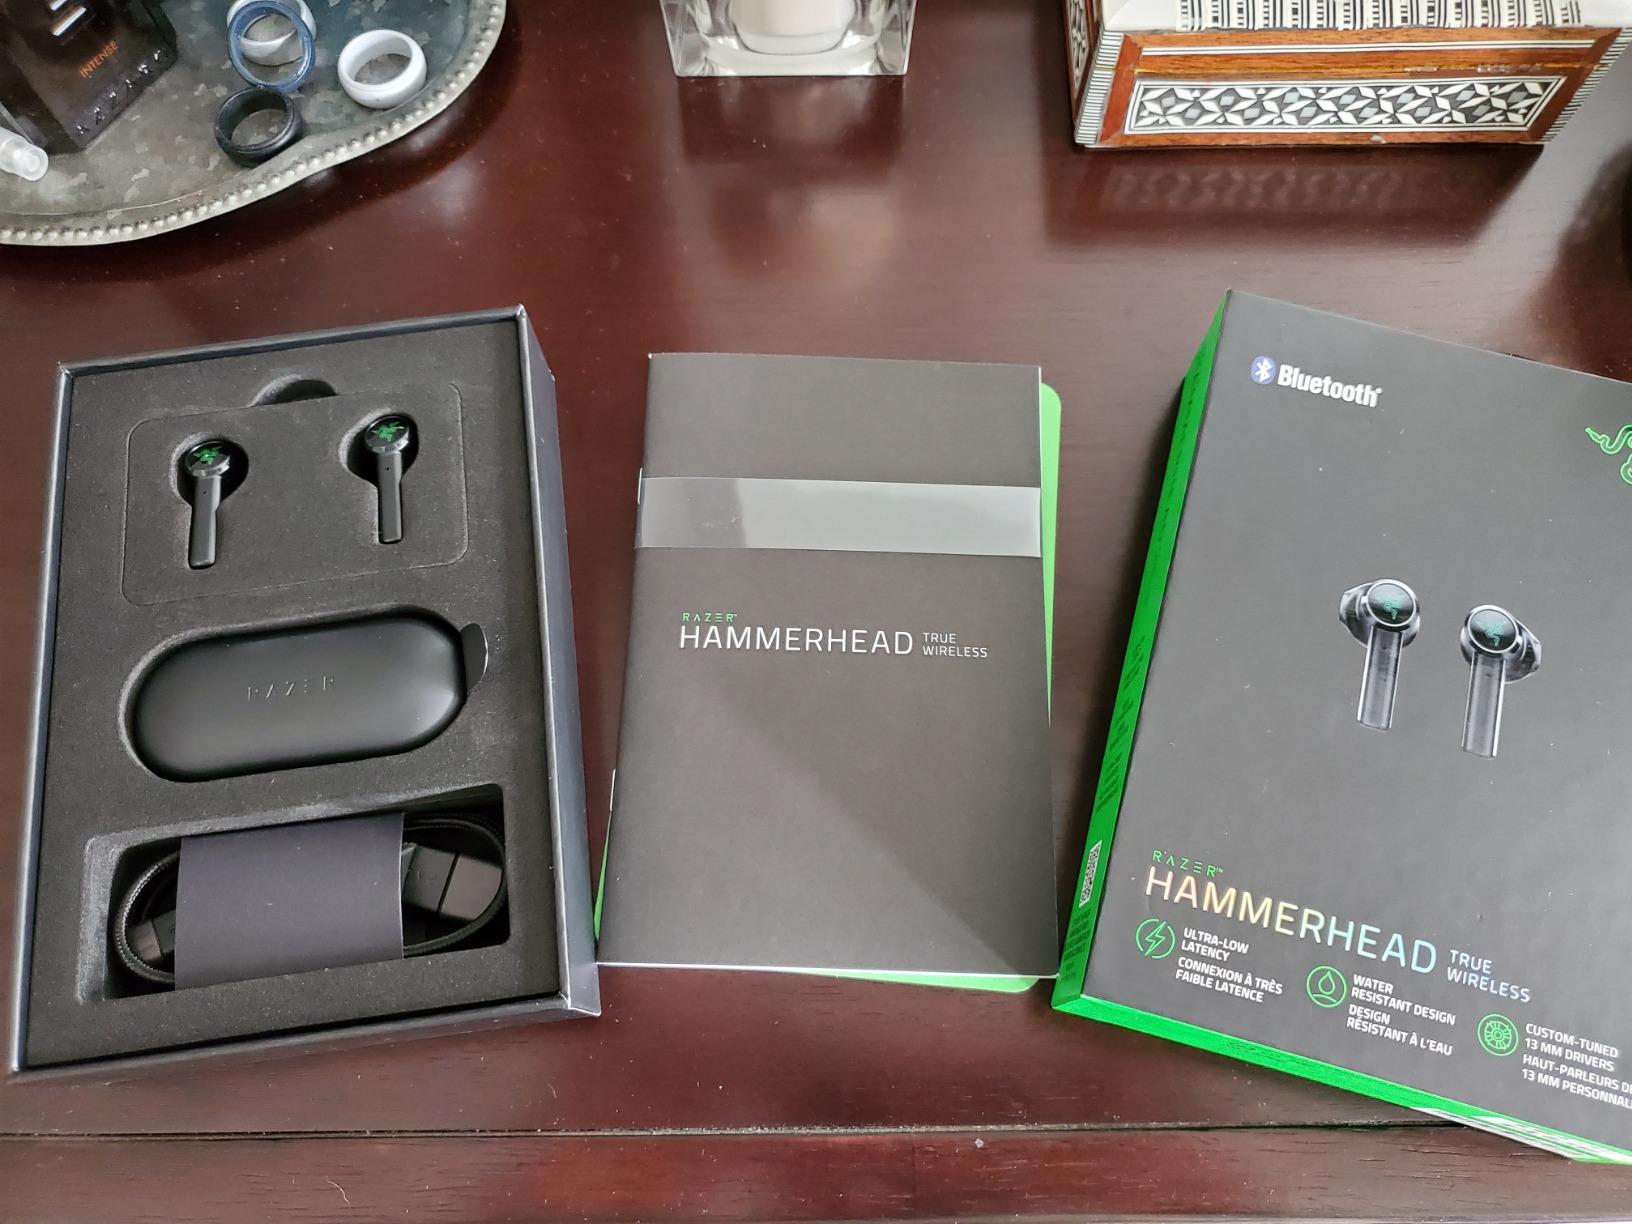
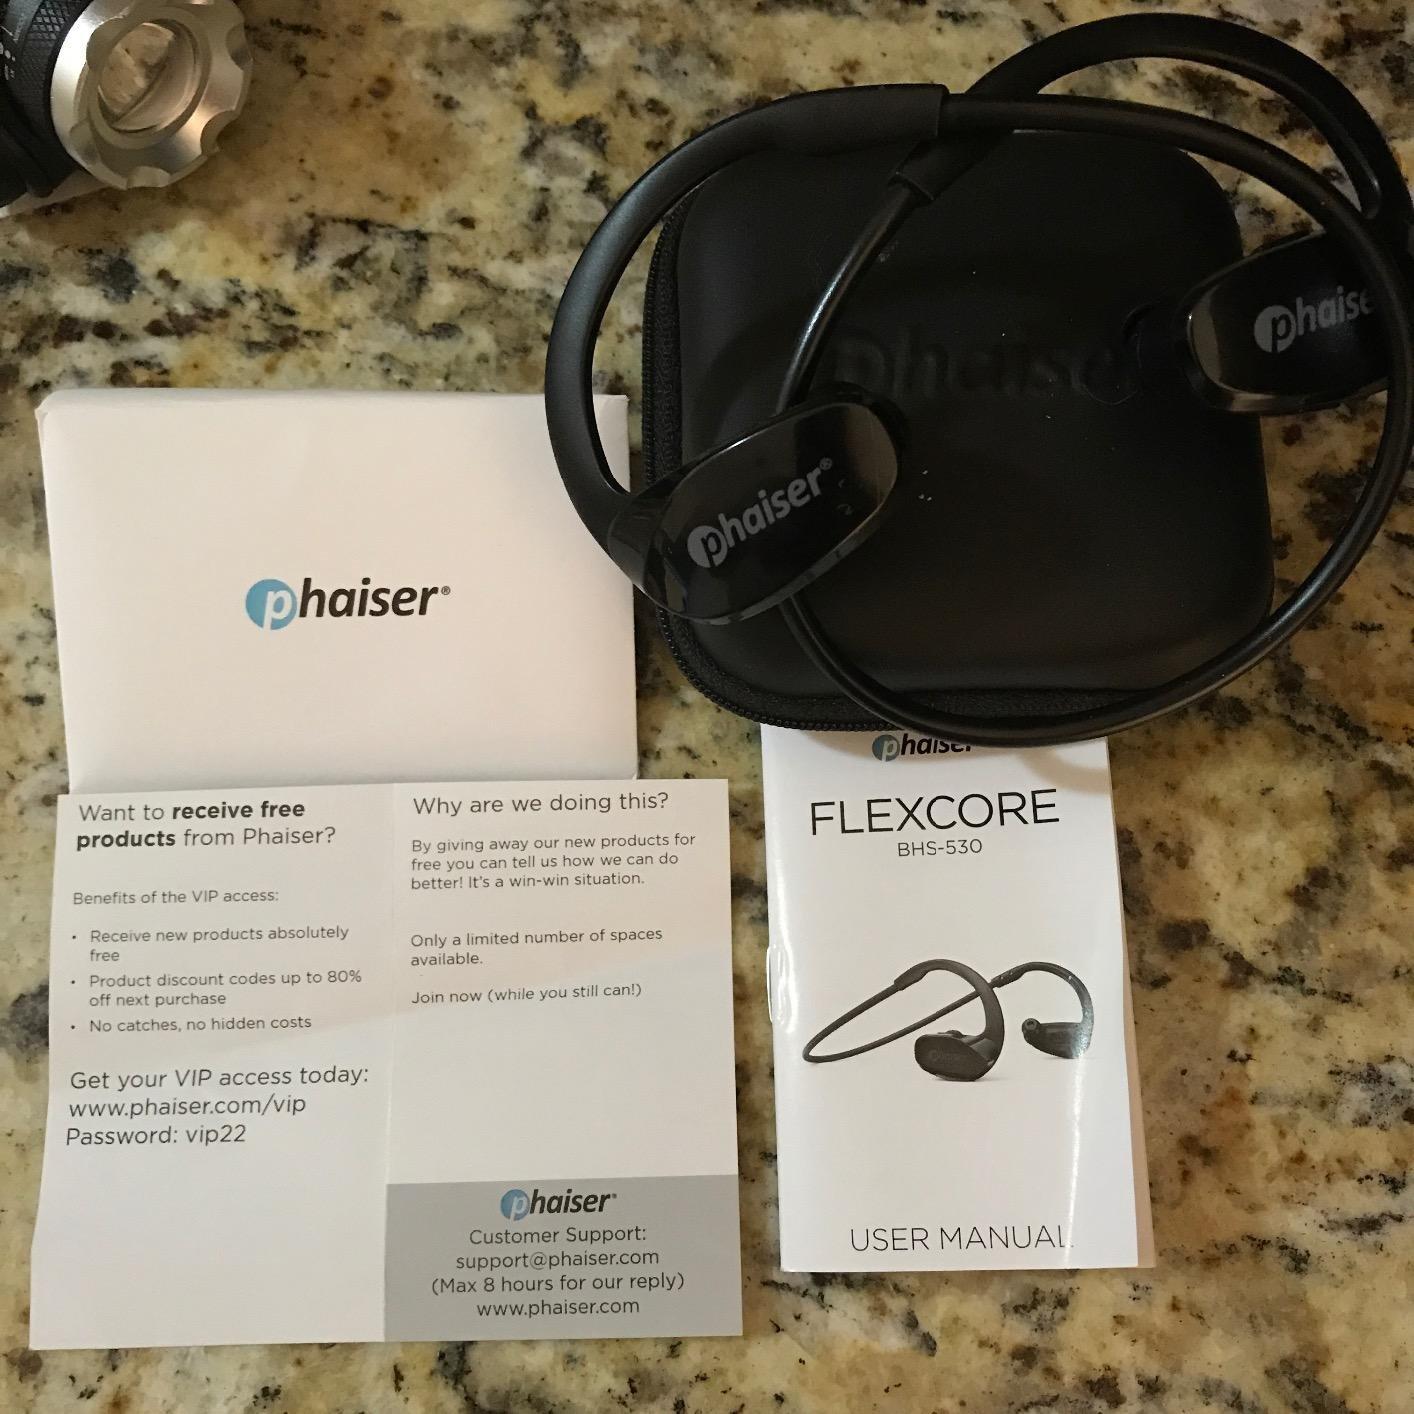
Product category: earbuds
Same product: no